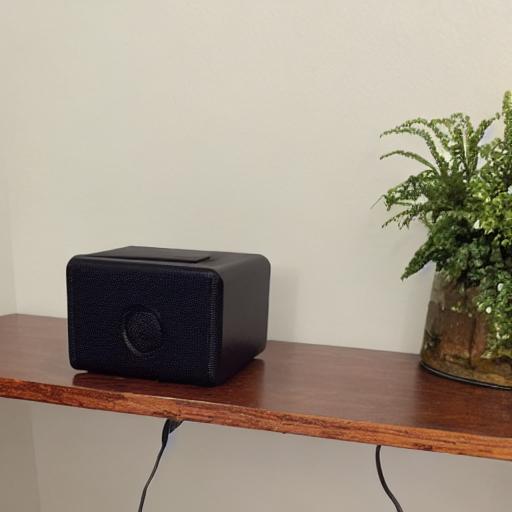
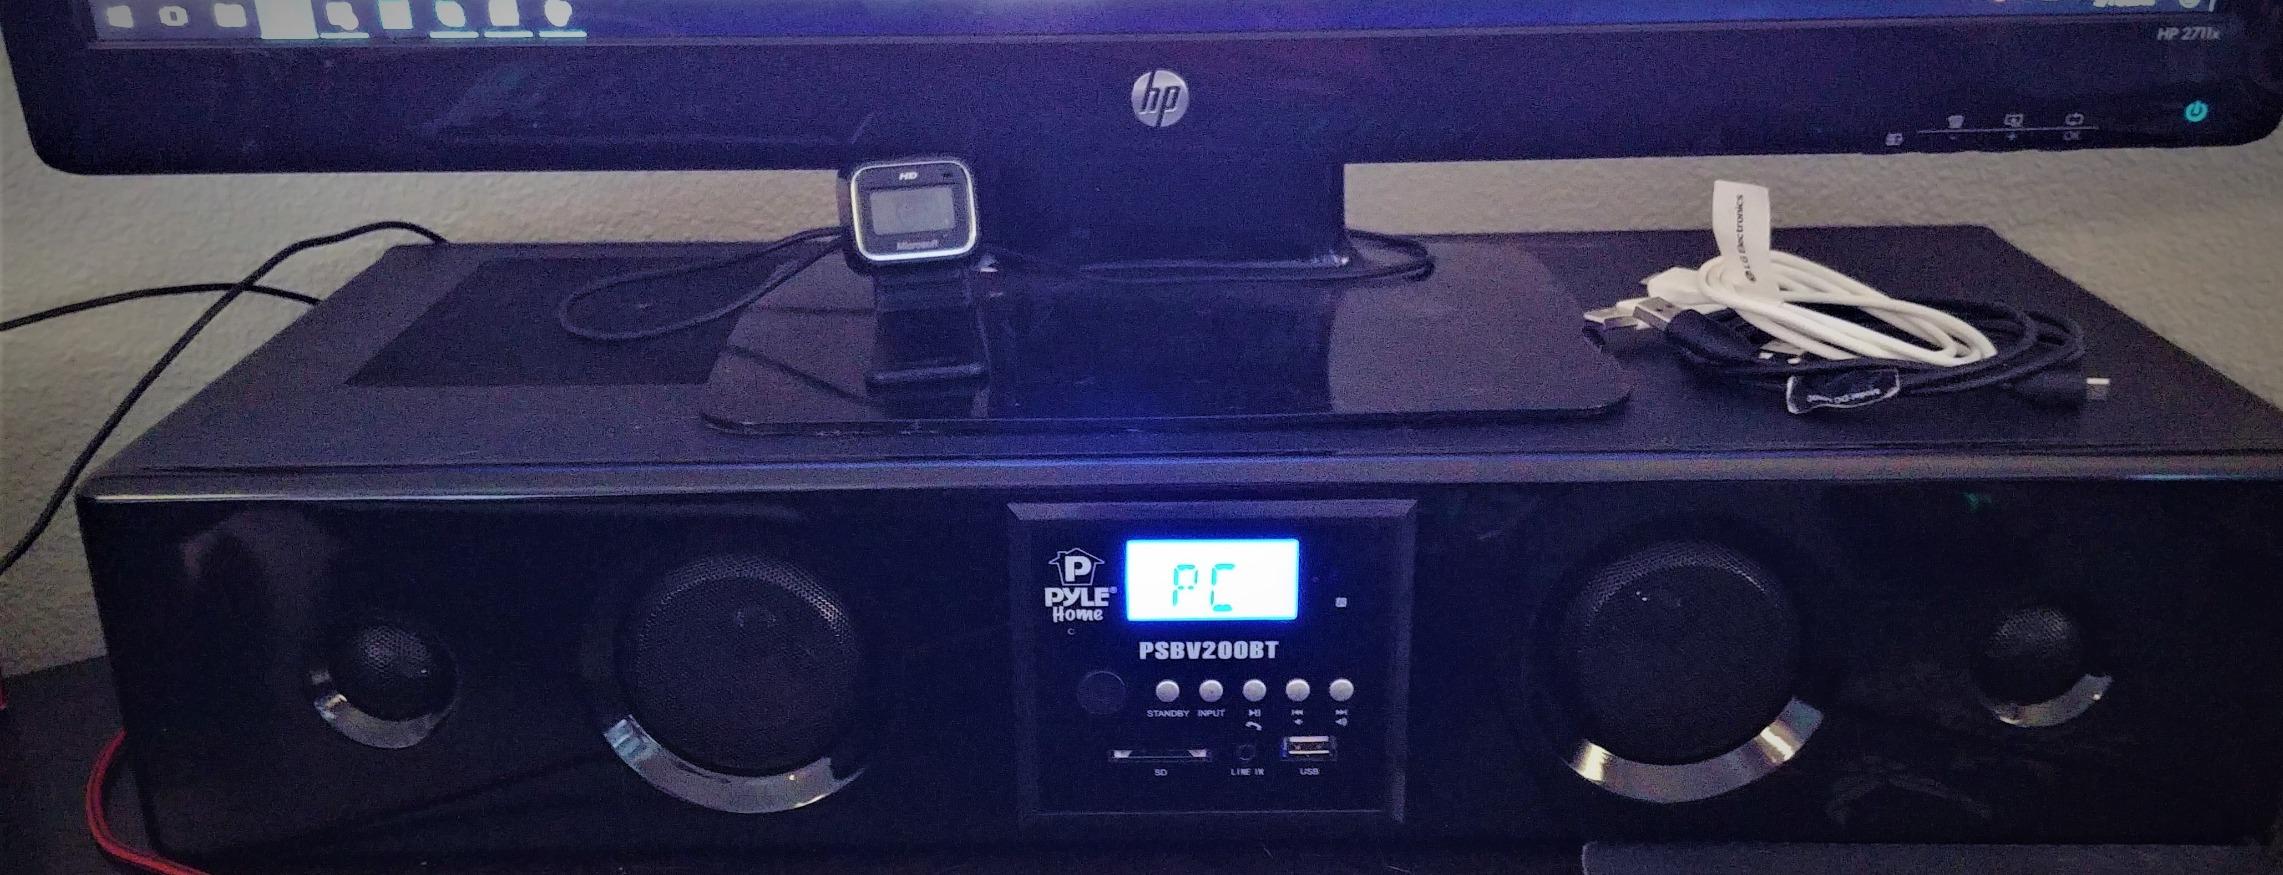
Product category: speaker
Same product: no